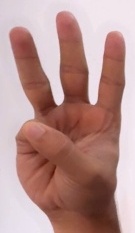
ASL sign: 6